Mari-Castle

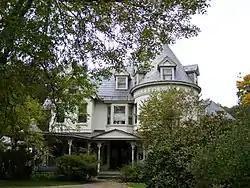

Mari-Castle is a historic summer estate at 41-43 South Main Street in Randolph, Vermont. Built in 1886 for Albert Brown Chandler, it was the town's finest summer house of the period, and was named for Chandler's wife Marilla. Chandler, president of the nationwide Postal Telegraph Company, was a Randolph native, who funded construction of the Chandler Music Hall. His estate, now used primarily for professional offices, was listed on the National Register of Historic Places in 1990.